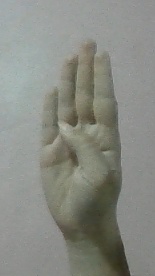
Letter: kaaf